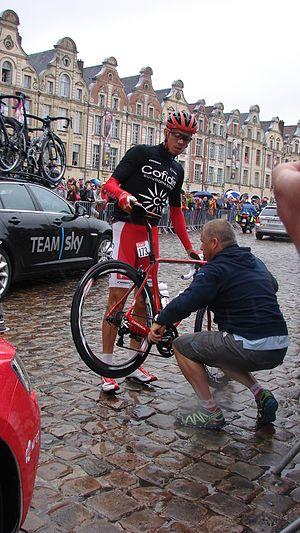
Christophe Laporte se faisant changer une roue sur la Place des Héros à Arras